Tõnu Juul

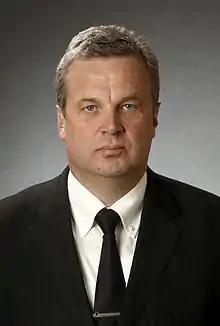
Tõnu Juul

Tõnu Juul (born 21 April 1958 Viljandi) is an Estonian physician and politician. He was a member of VII Riigikogu.